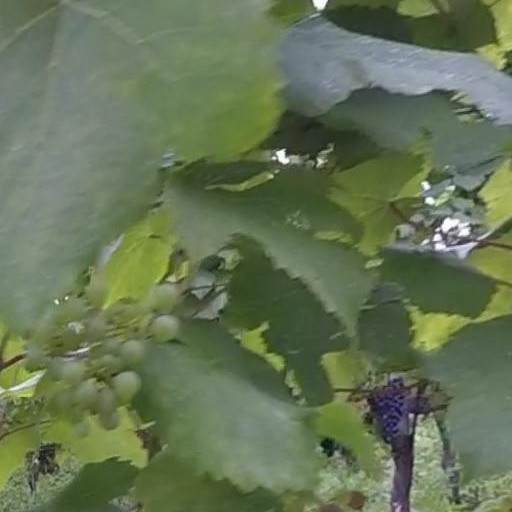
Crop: grape